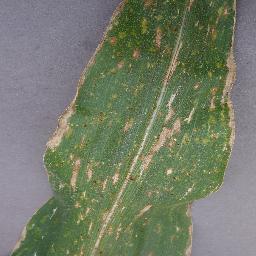
Label: Corn_(Maize)___Gray_Leaf_Spot_(Cercospora)